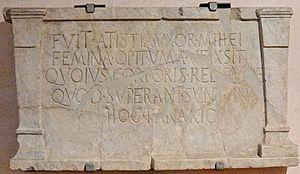
Stèle funéraire. Inscription latine
Le musée des Thermes de Dioclétien, ou musée des Thermes est le siège historique du Musée national romain, installé dans les salles des thermes de Dioclétien, à Rome. Depuis la réorganisation du musée, en 1990, le bâtiment des thermes est devenu l'un des quatre lieux d'exposition de ce grand ensemble muséal.